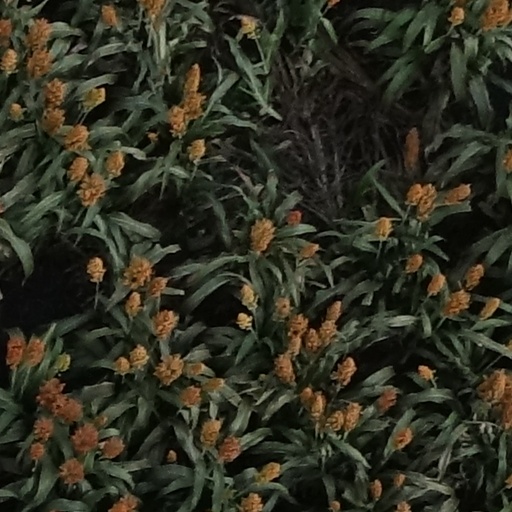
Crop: sorghum